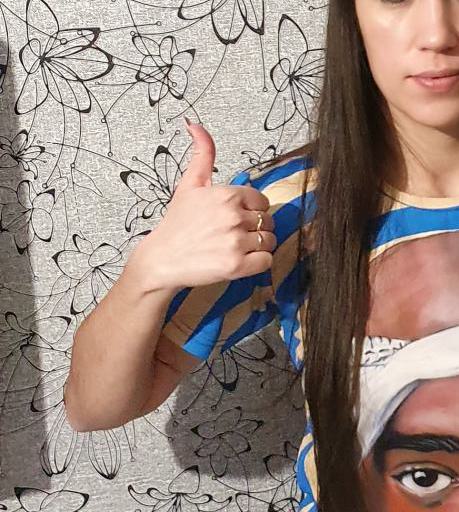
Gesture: like